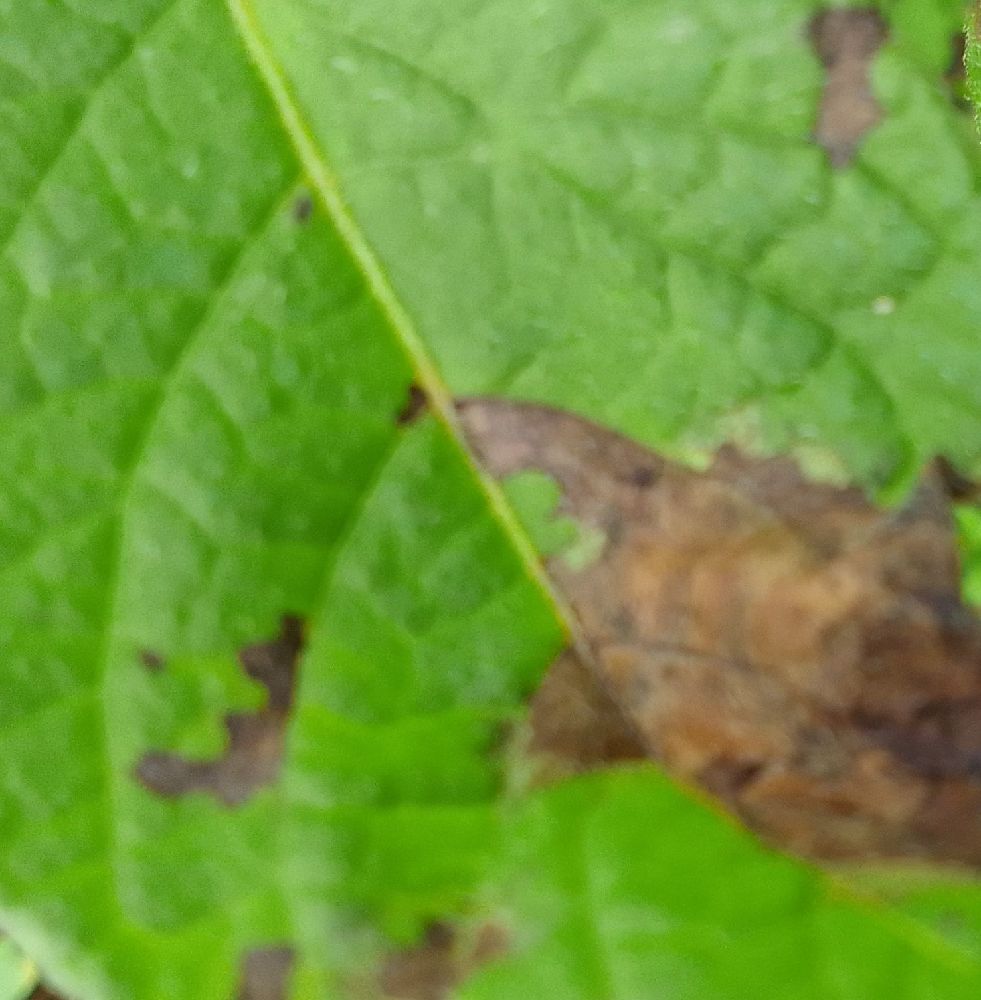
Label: Late blight